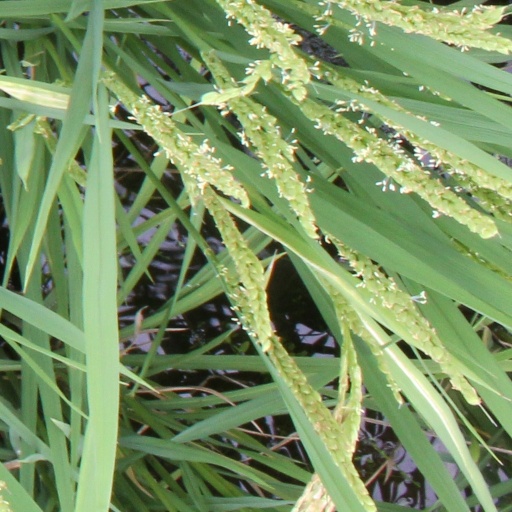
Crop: rice